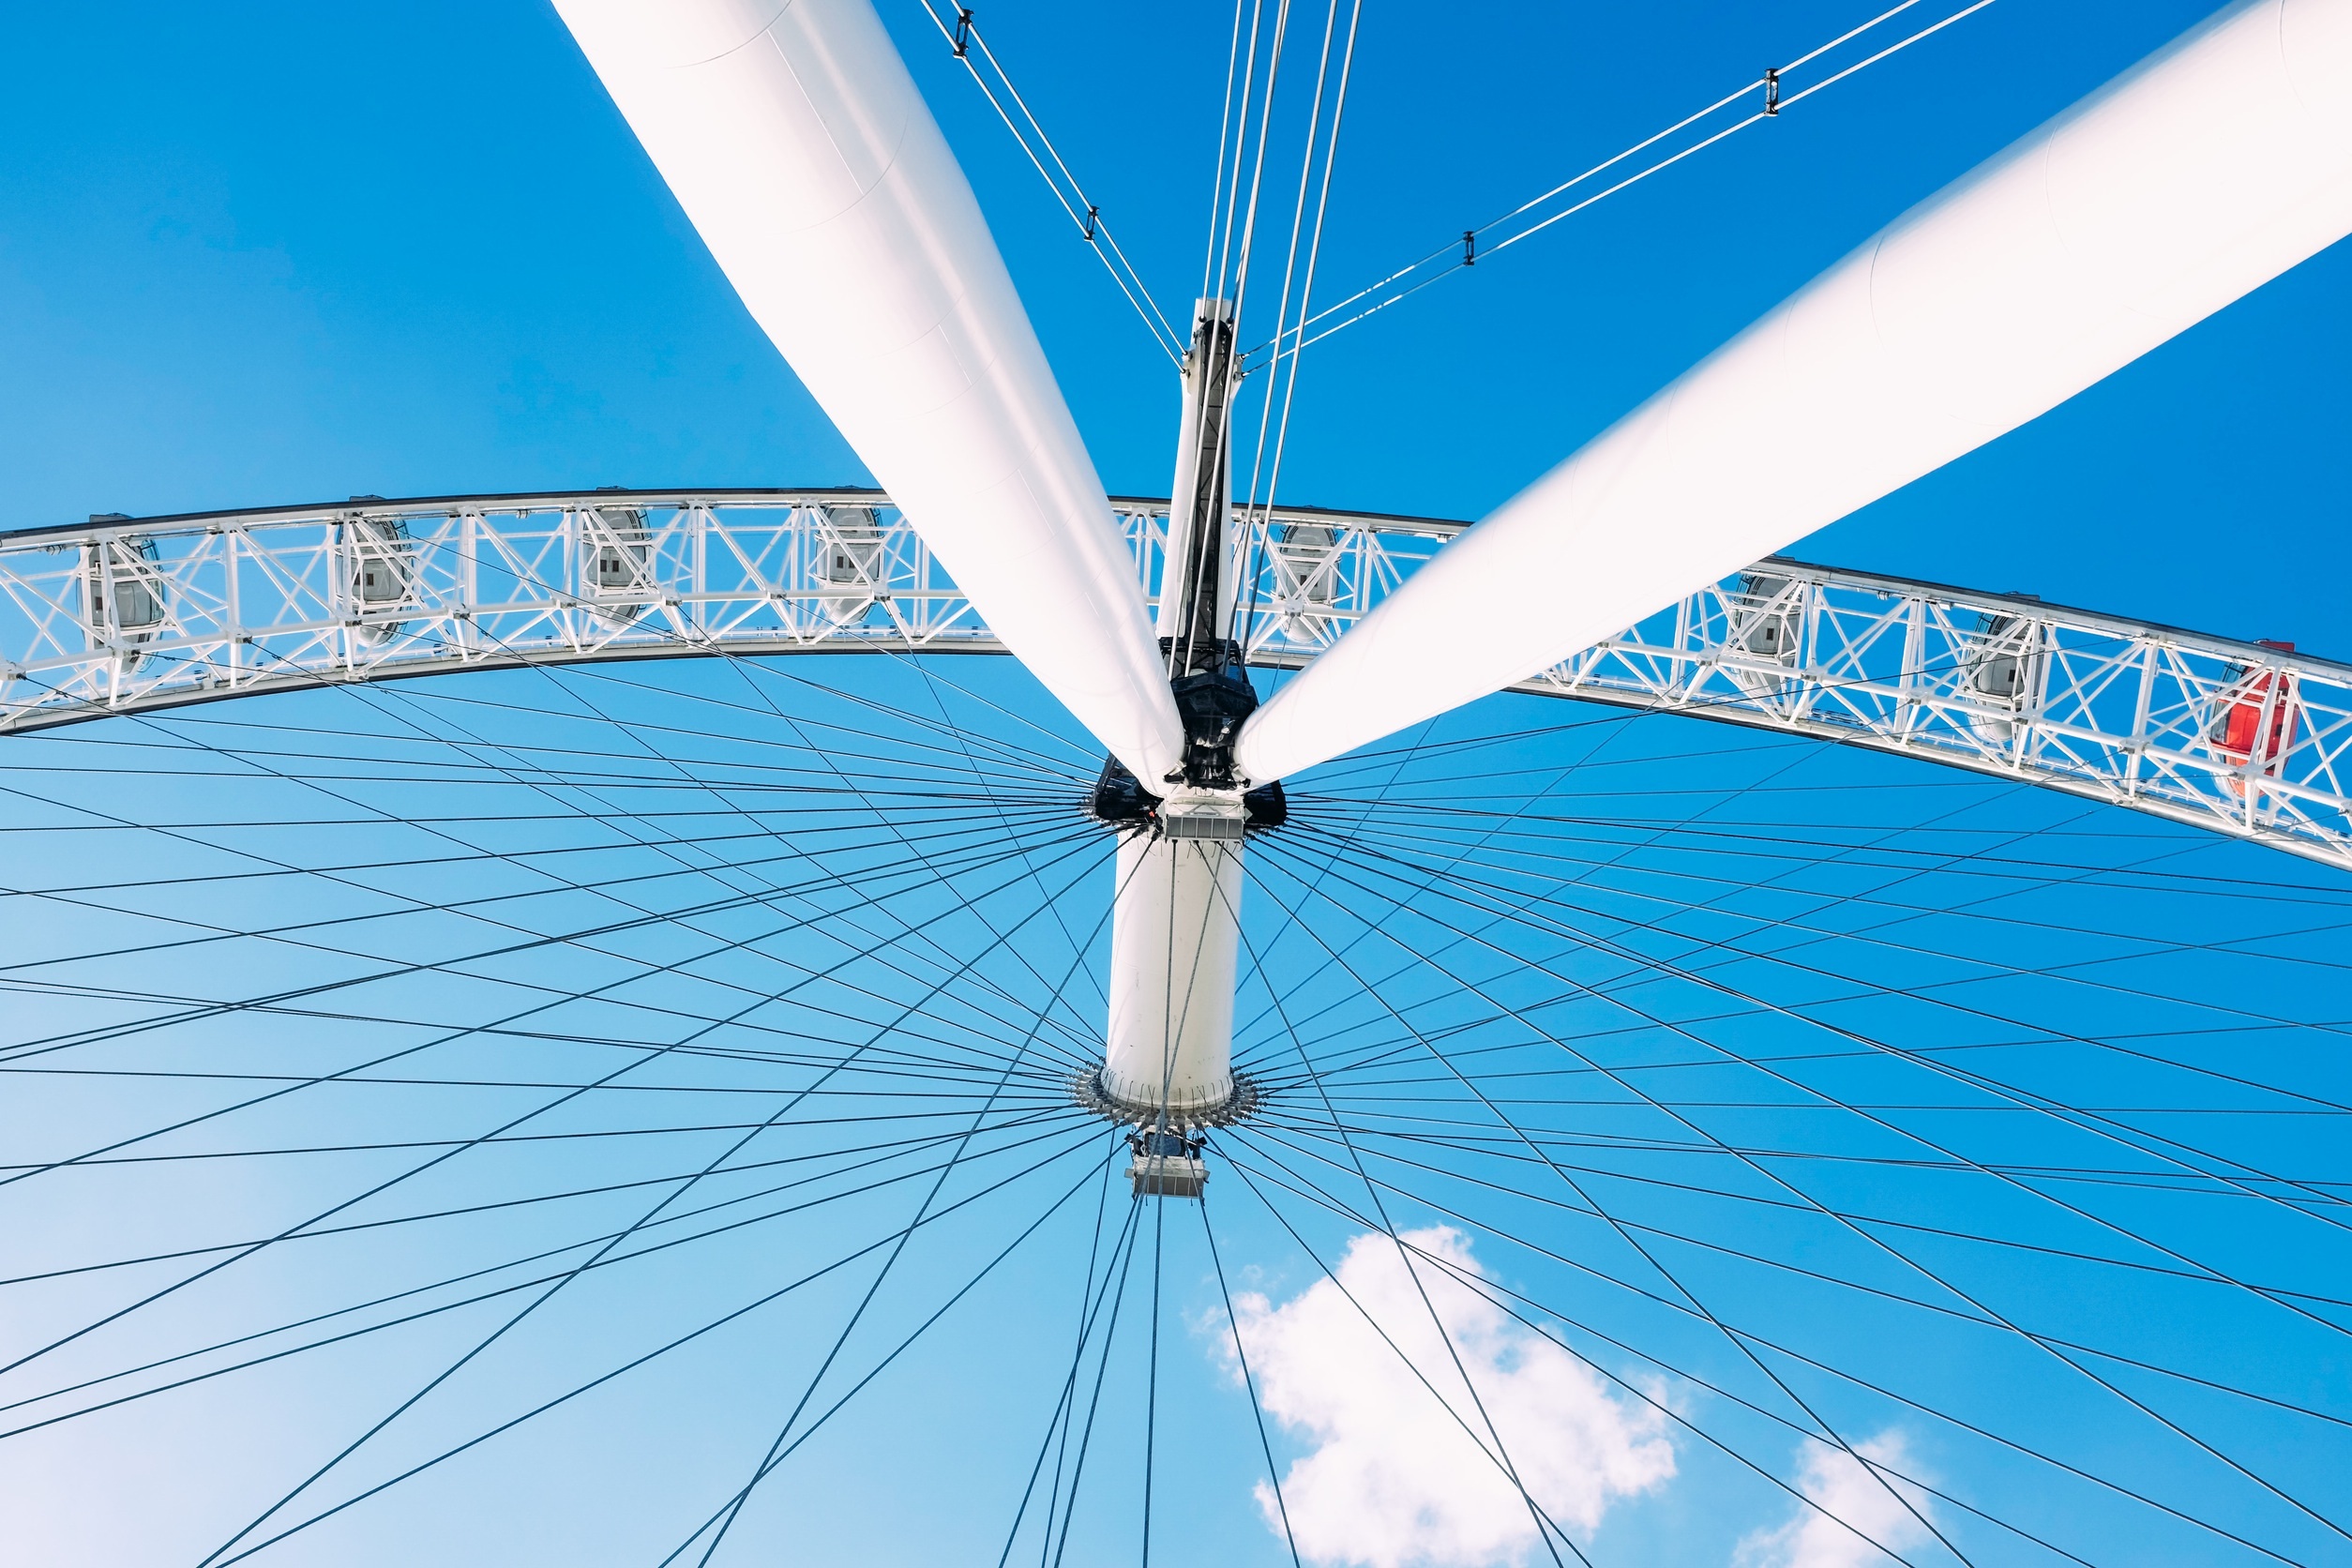
wing, sky, round, perspective, wind, recreation, line, vehicle, ferris wheel, carnival, mast, umbrella, ride, carousel, blue, attraction, energy, festival, sail, amusement, spin, entertainment, fashion accessory